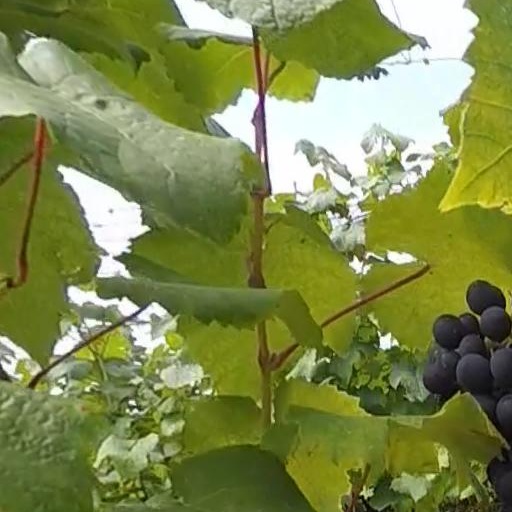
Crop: grape